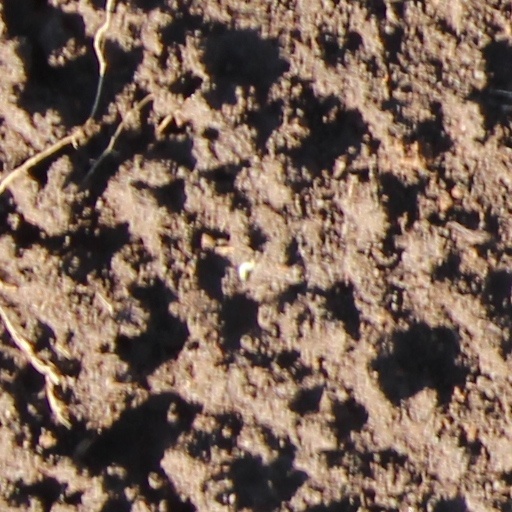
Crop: wheat